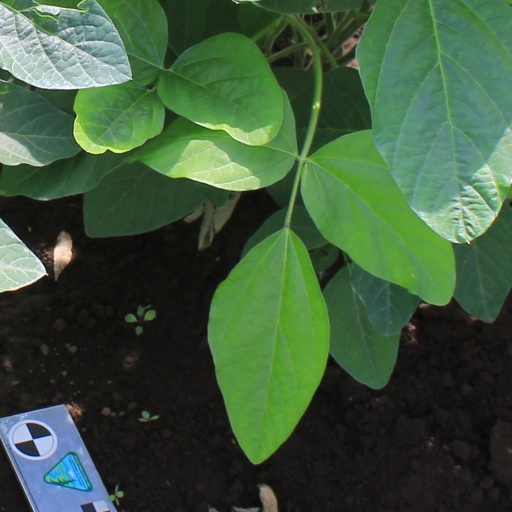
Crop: soybean